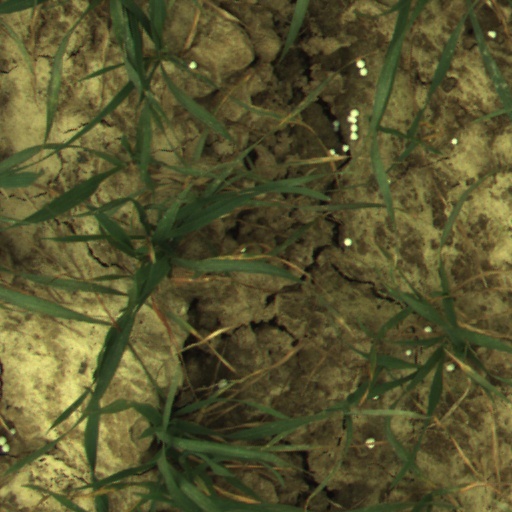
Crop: wheat